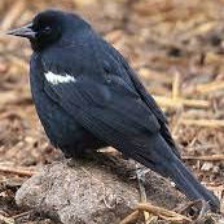
Species: TRICOLORED BLACKBIRD
Scientific name: AGELAIUS TRICOLOR